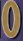
Number: 0